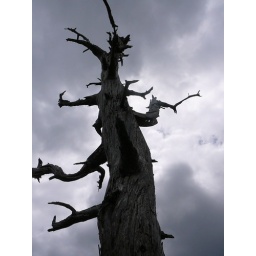
This was a scragly, dead tree growing right out of the rock dome near the top of Mt. Cadillac (1400 ft)